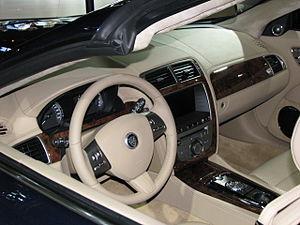
La Jaguar XK est un coupé, existant également en version cabriolet, de la marque anglaise Jaguar.